Crispbread
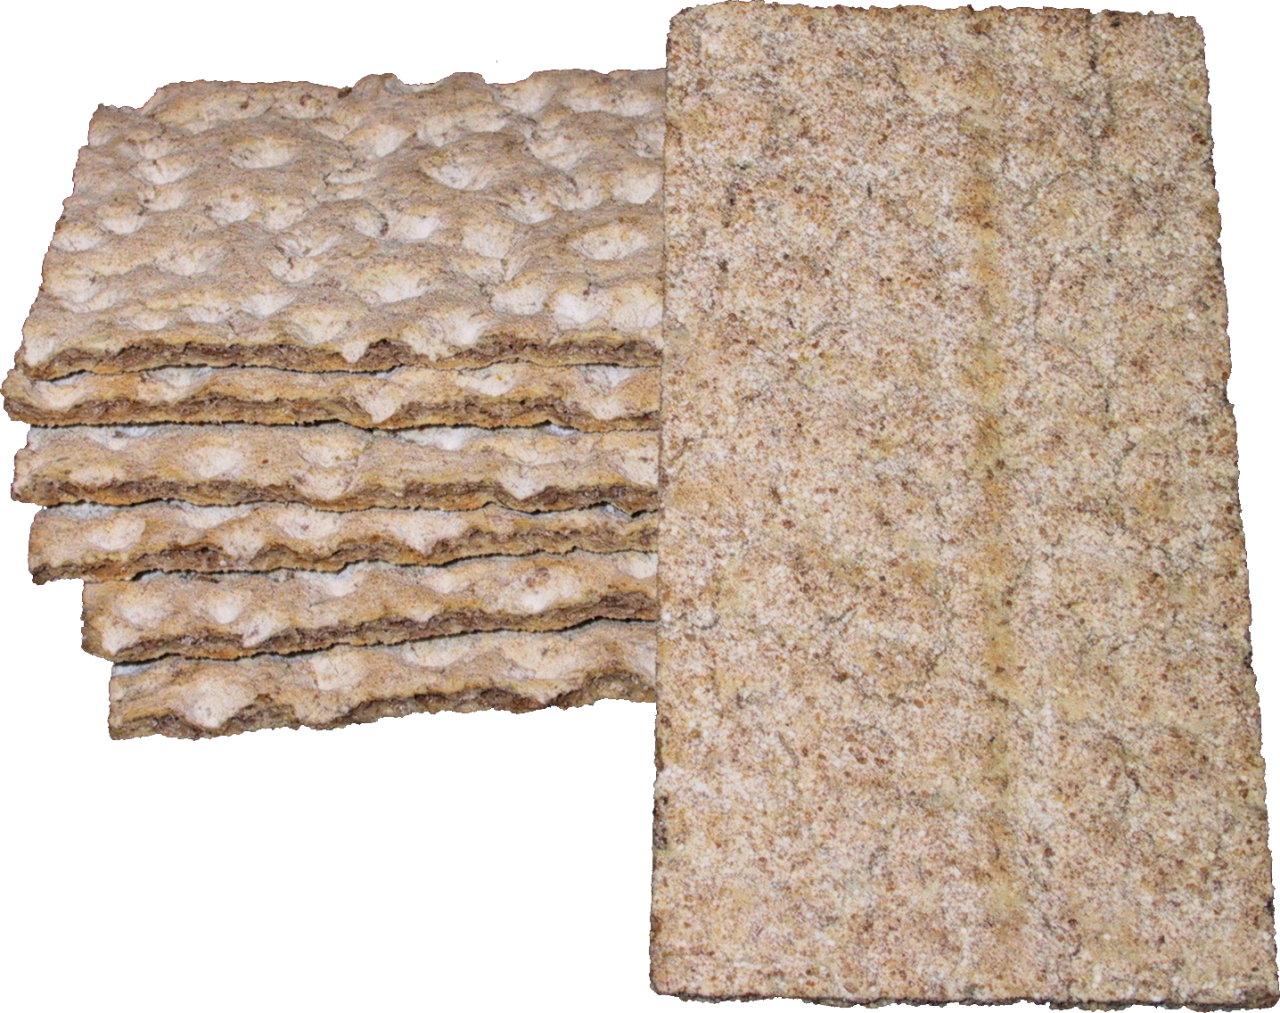
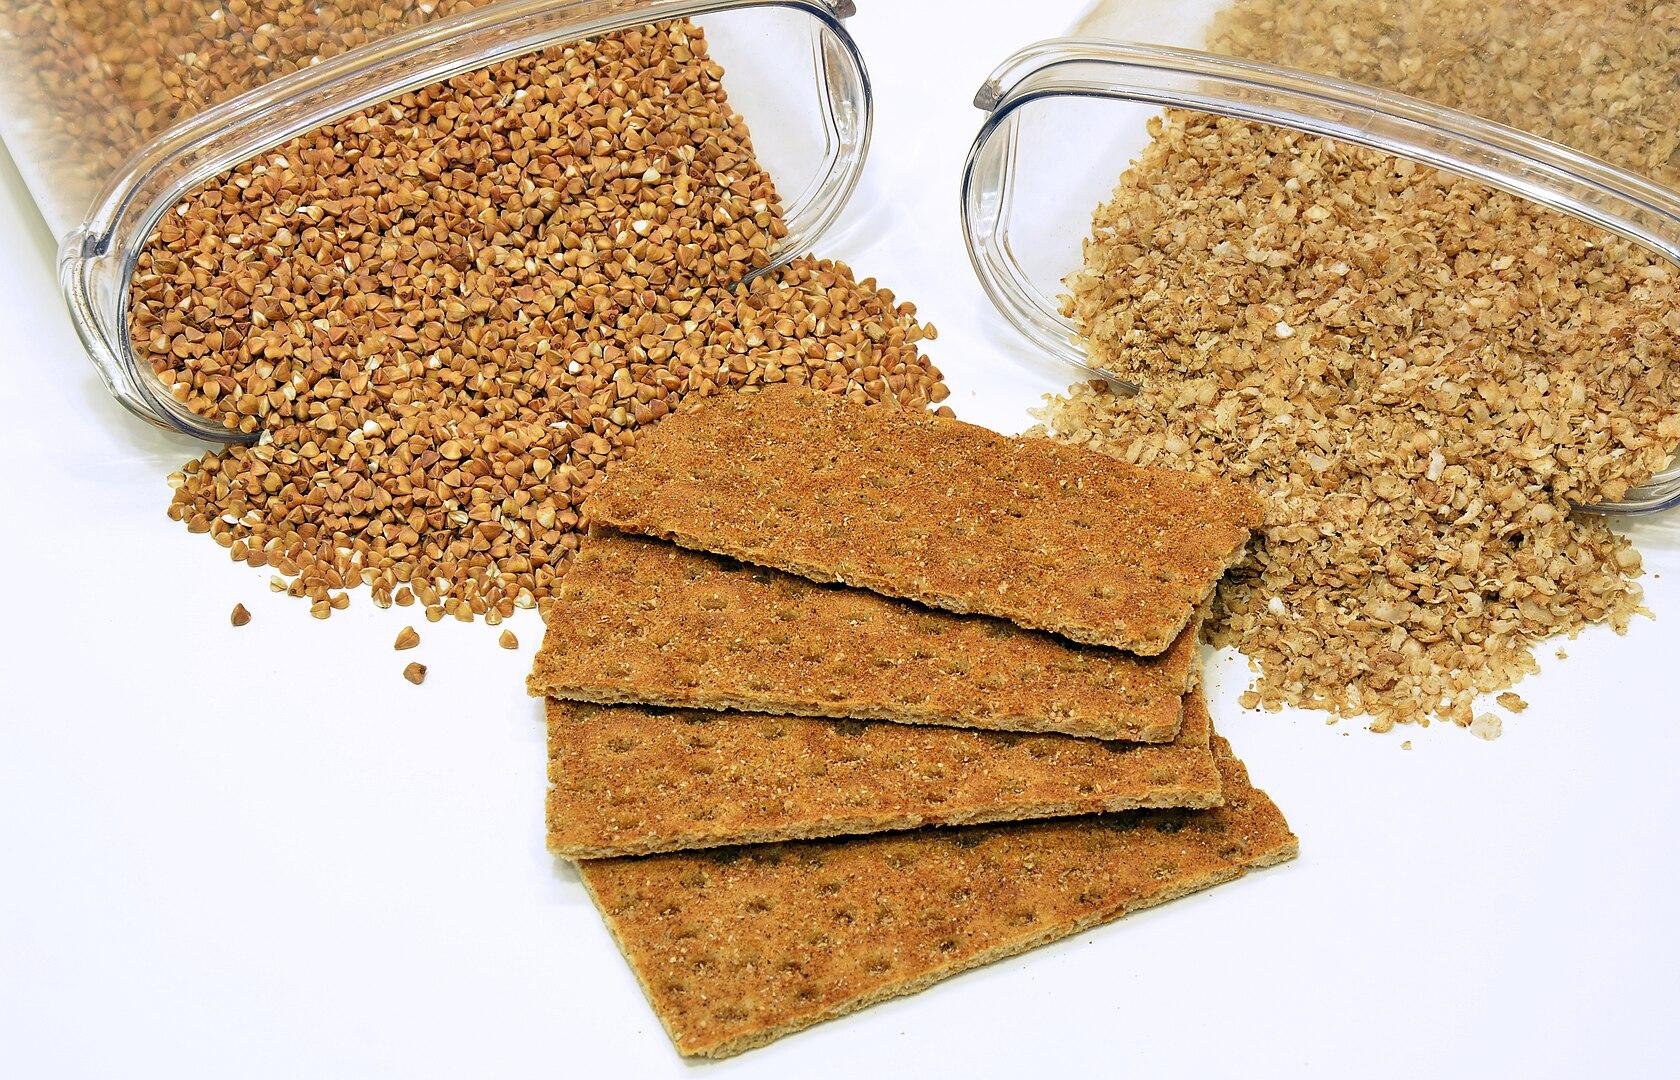
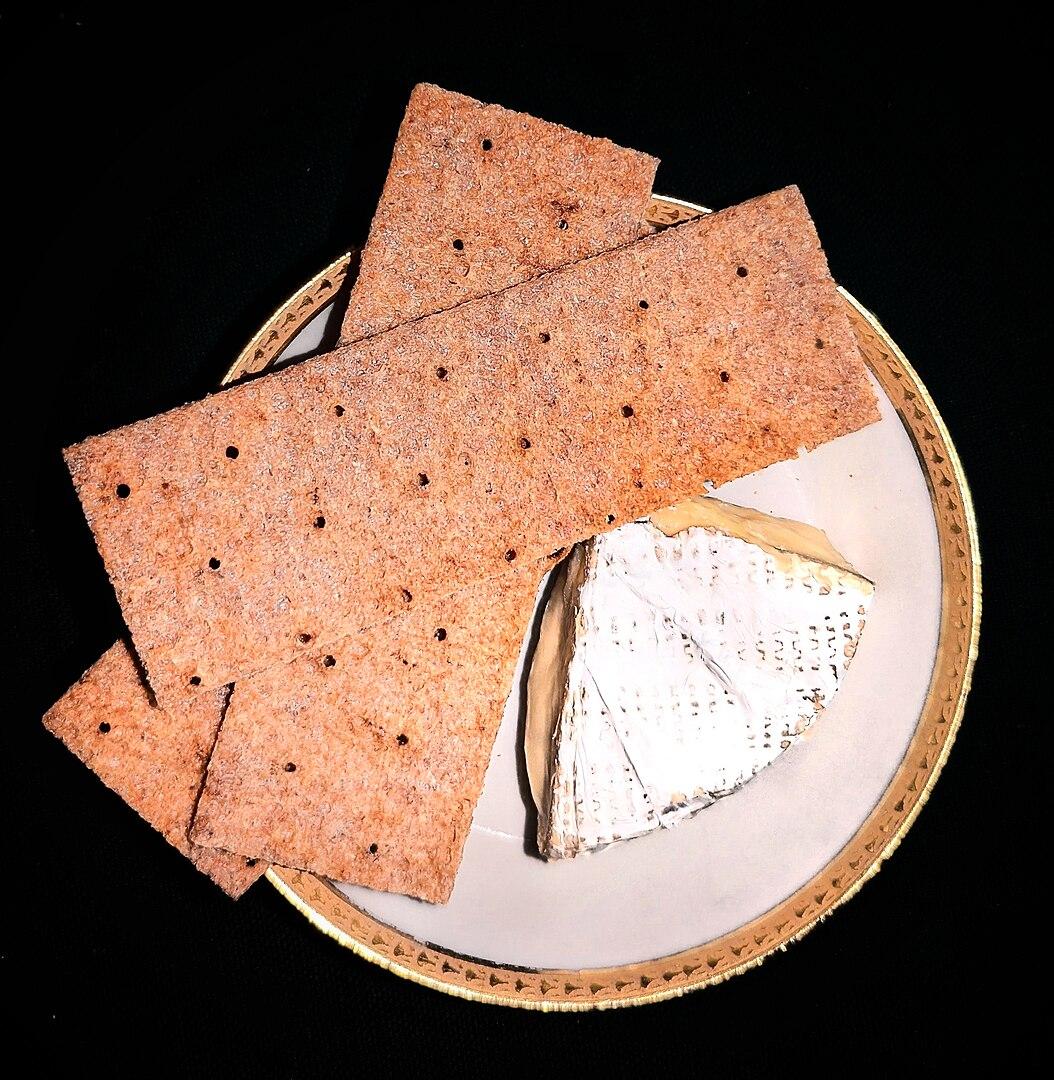
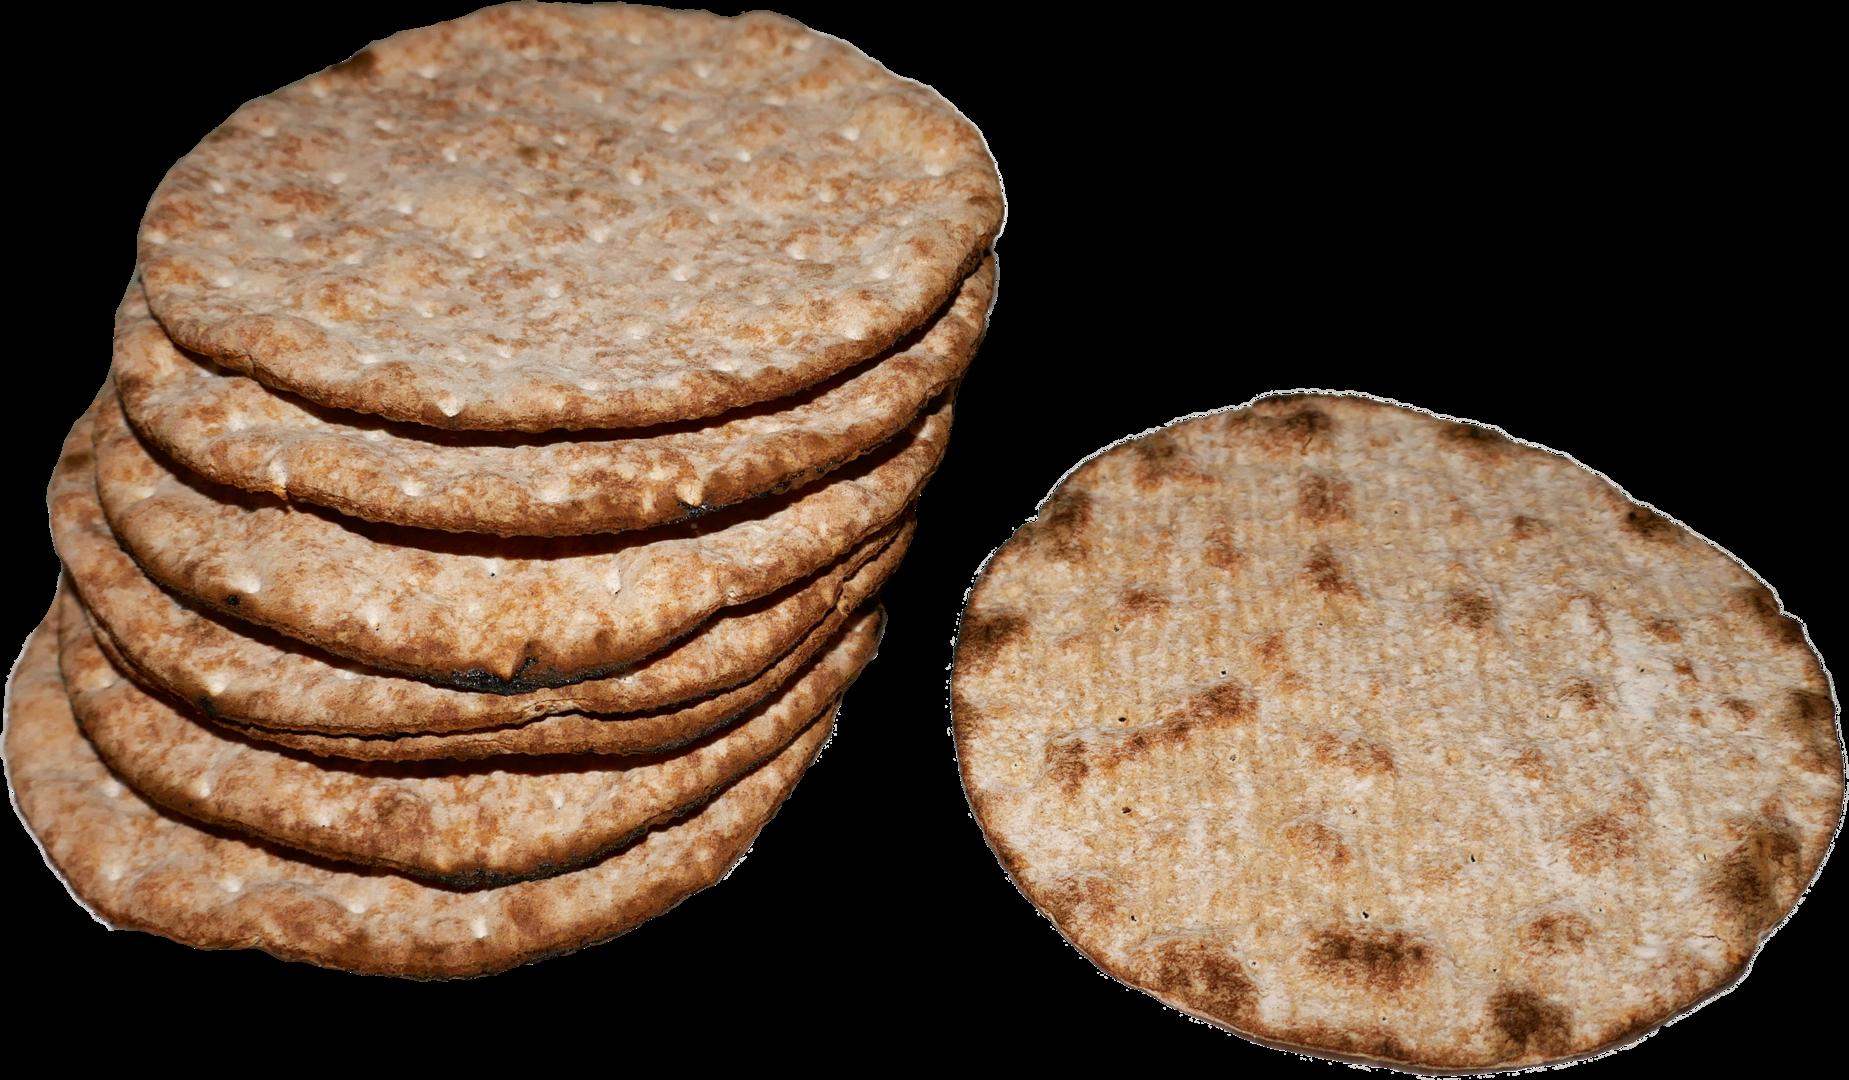
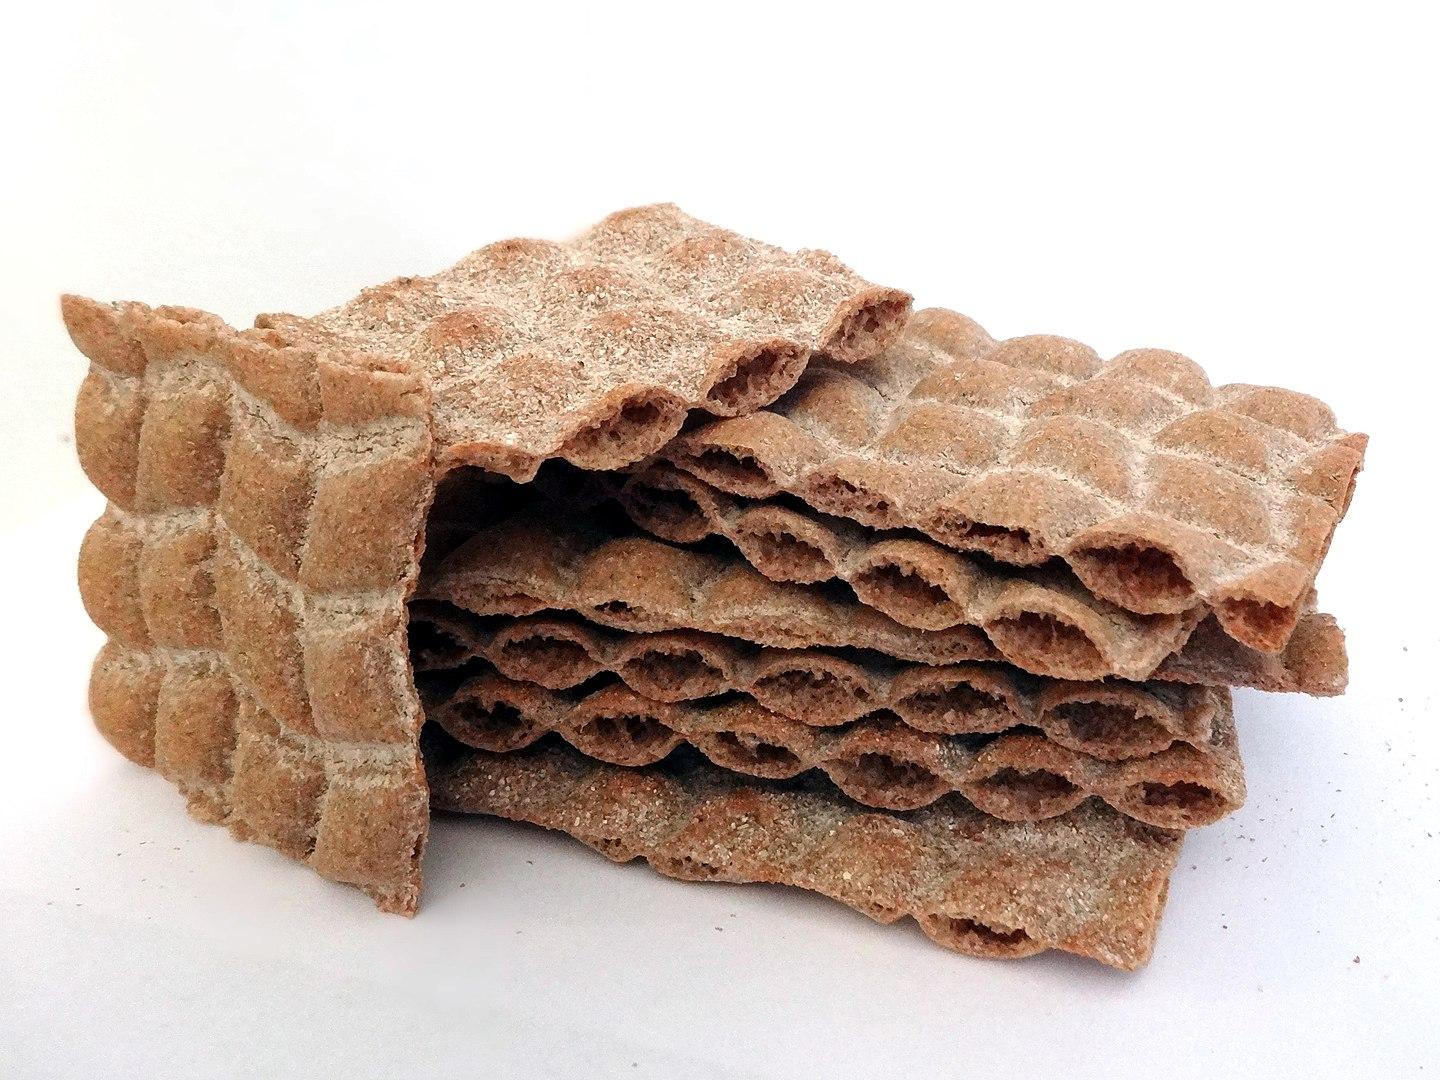
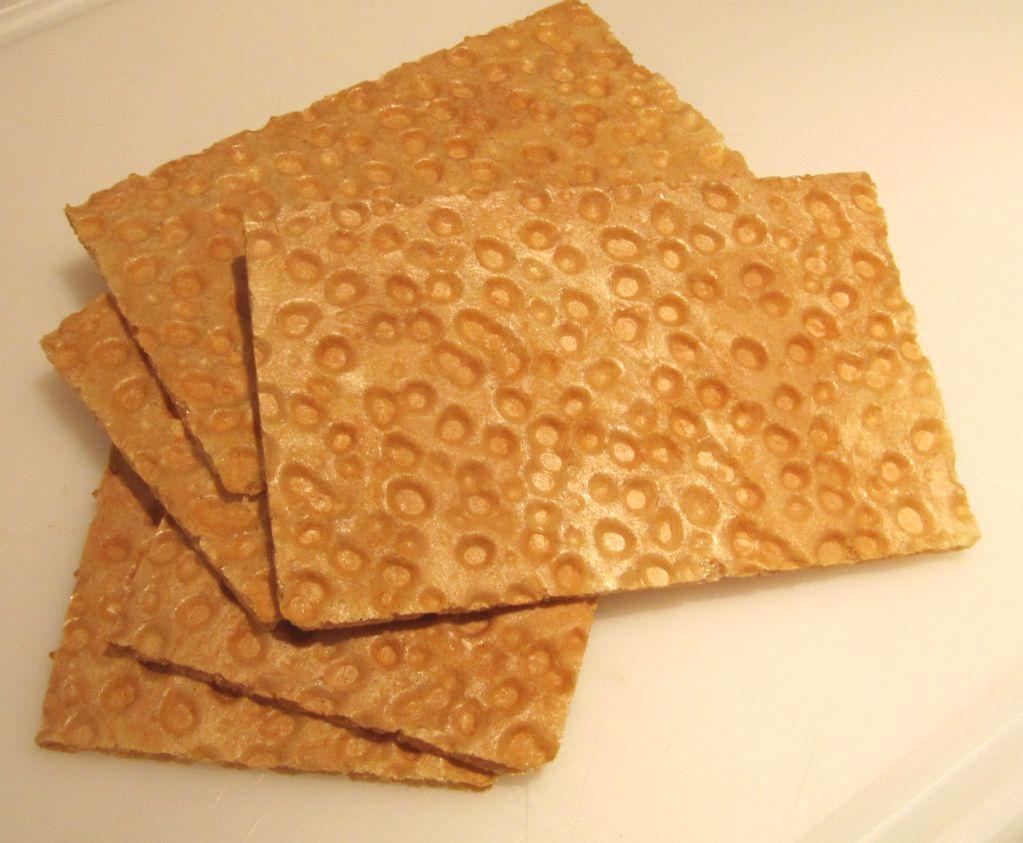
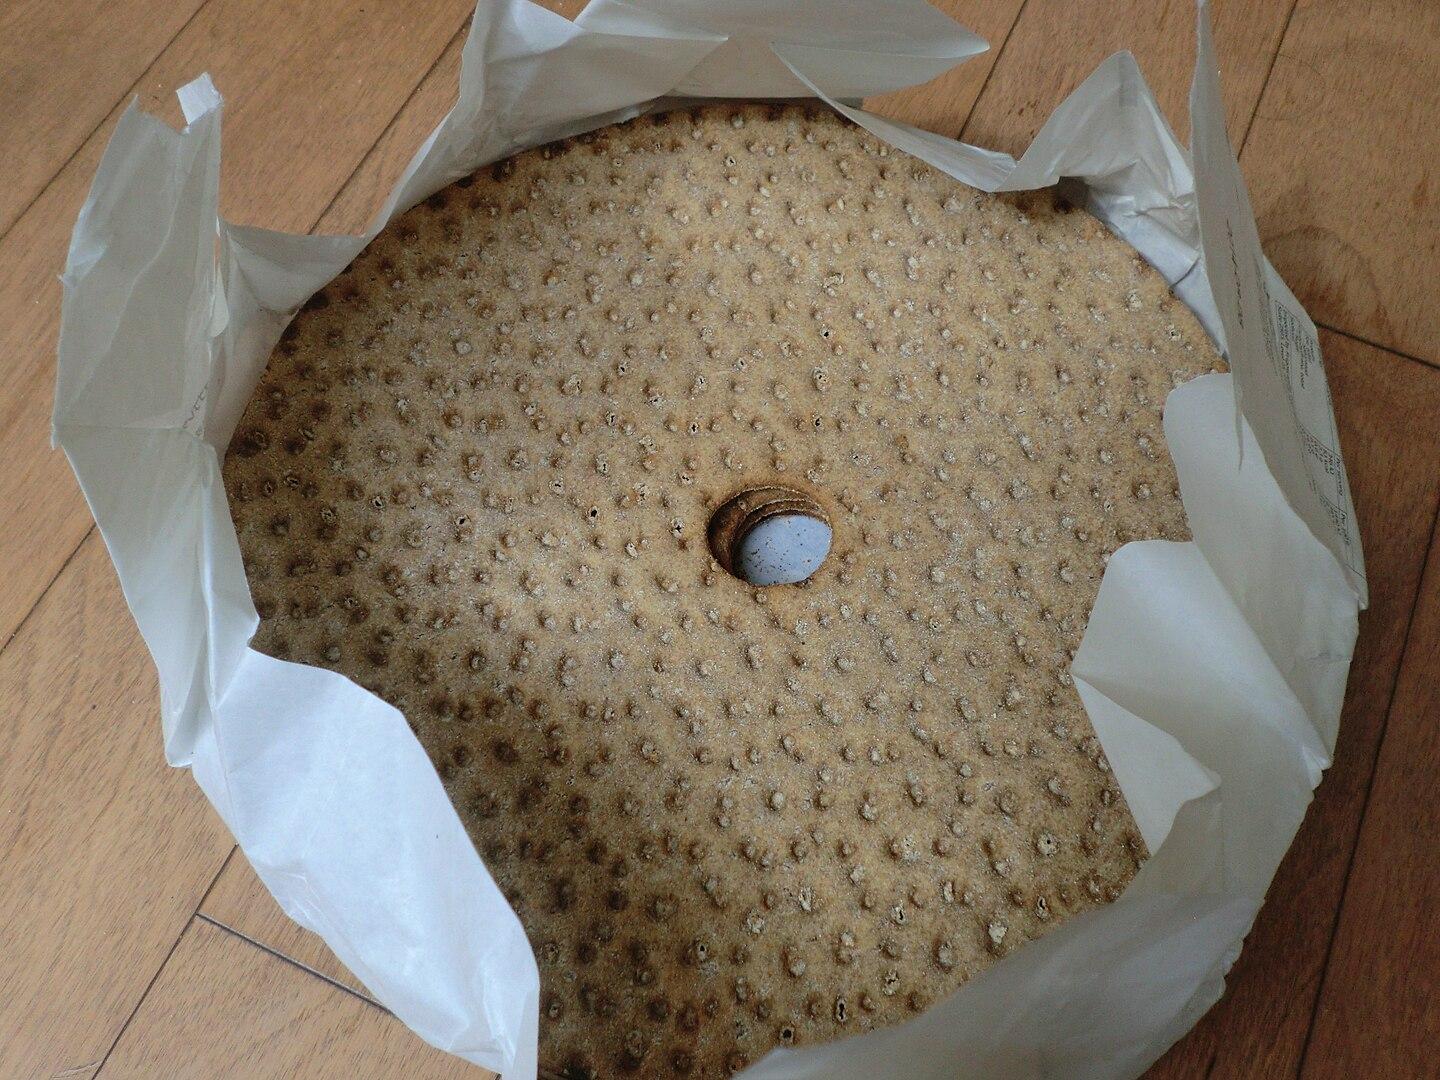
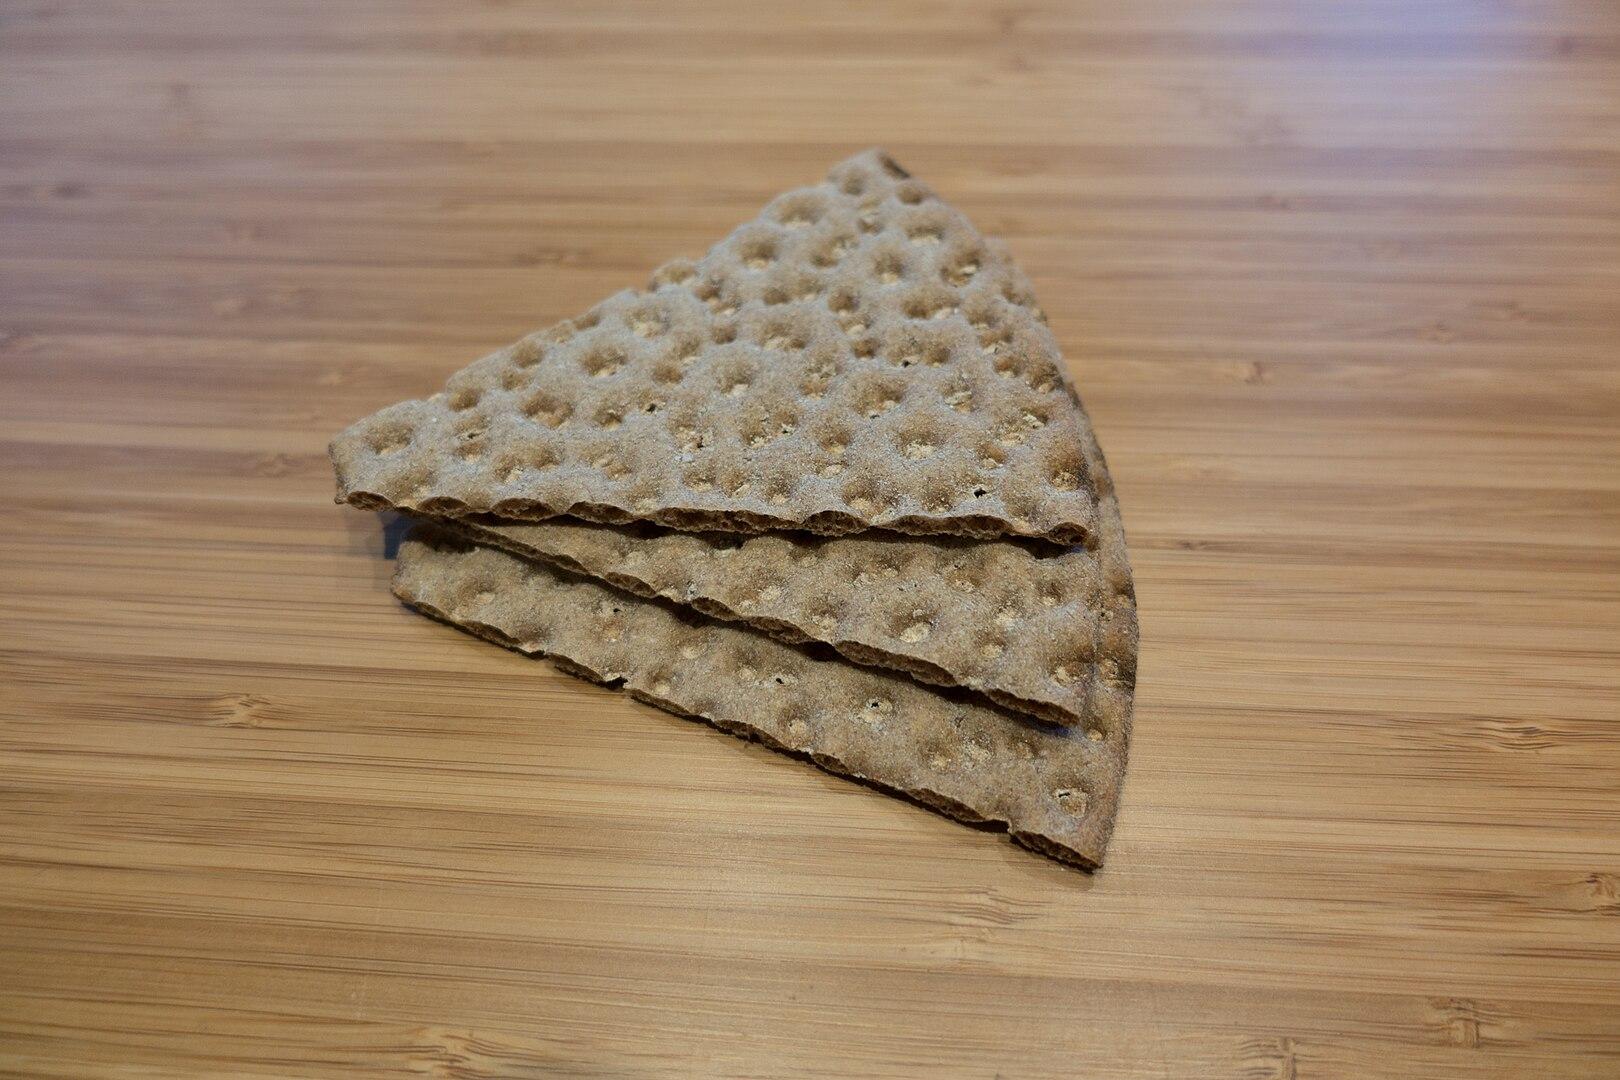
Also known as:
arz - Egyptian Arabic: عيش هش
bar - Bavarian: Knäckebrod
ca - Catalan: Knäckebröd
cs - Czech: Knäckebröd
da - Danish: Knækbrød
de - German: Knäckebrot
en-simple - Simple English: Crispbread
eo - Esperanto: Knäckebröd
es - Spanish: Knäckebröd
eu - Basque: Knäckebröd
fi - Finnish: Näkkileipä
fr - French: Pain croquant suédois
id - Indonesian: Knäckebröd
is - Icelandic: Hrökkbrauð
it - Italian: Knäckebröd
ja - Japanese: クリスプ・ブレッド
jv - Javanese: Roti kemripik
ko - Korean: 크네케브뢰드
mk - Macedonian: Крцкав леб
nb - Norwegian Bokmål: Knekkebrød
nl - Dutch: Knäckebröd
nn - Norwegian Nynorsk: Knekkebrød
pl - Polish: Pieczywo chrupkie
pt - Portuguese: Knäckebröd
ru - Russian: Хрустящие хлебцы
sq - Albanian: Knäckebröd
sv - Swedish: Knäckebröd
tr - Turkish: Gevrek ekmek
uk - Ukrainian: Хрусткий хлібець
Category: bread (flatbread)
Cuisine: Swedish
Associated cuisines: Swedish, Norwegian, Finnish
Area: Sweden
Countries: Sweden, Norway, Finland
Region: Northern Europe, , , ,
A flat and dry type of bread, containing mostly rye flour. These are lightweight and keep fresh for a very long time due to their lack of water. traditionally consists of wholemeal rye flour, salt, and water. Today, however, many other kinds contain wheat flour, spices and grains, and are often leavened with yeast or sourdough, and milk or sesame seeds can be added.